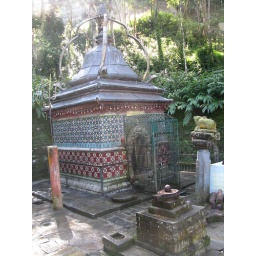
Shiva Temple - we stayed in a guest house that was built on the hill above this temple